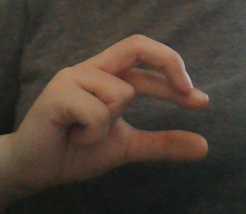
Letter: thal